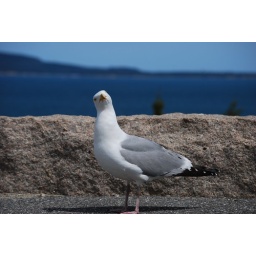
...a cute bird in Acadia. I wanted to see puffins. :(